Carnivalesque

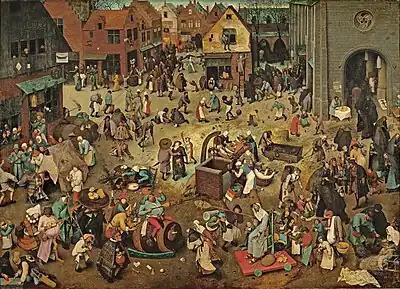
"The Fight Between Carnival and Lent", by Pieter Bruegel the Elder (1559)

The Carnivalesque is a literary mode that subverts and liberates the assumptions of the dominant style or atmosphere through humor and chaos. It originated as "carnival" in Mikhail Bakhtin's "Problems of Dostoevsky's Poetics" and was further developed in "Rabelais and His World". For Bakhtin, "carnival" (the totality of popular festivities, rituals and other carnival forms) is deeply rooted in the human psyche on both the collective and individual levels. Though historically complex and varied, it has over time worked out "an entire language of symbolic concretely sensuous forms" which express a unified "carnival sense of the world, permeating all its forms". This language, Bakhtin argues, cannot be adequately verbalized or translated into abstract concepts, but it is amenable to transposition into an artistic language that resonates with its essential qualities: it can, in other words, be "transposed into the language of literature". Bakhtin calls this transposition the "carnivalization" of literature. Although he considers a number of literary forms and individual writers, it is François Rabelais, the French Renaissance author of "Gargantua and Pantagruel", and the 19th-century Russian author Fyodor Dostoevsky, that he considers the primary exemplars of carnivalization in literature.